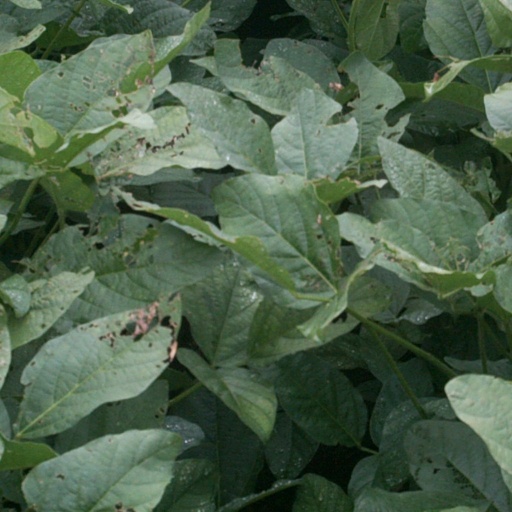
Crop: soybean